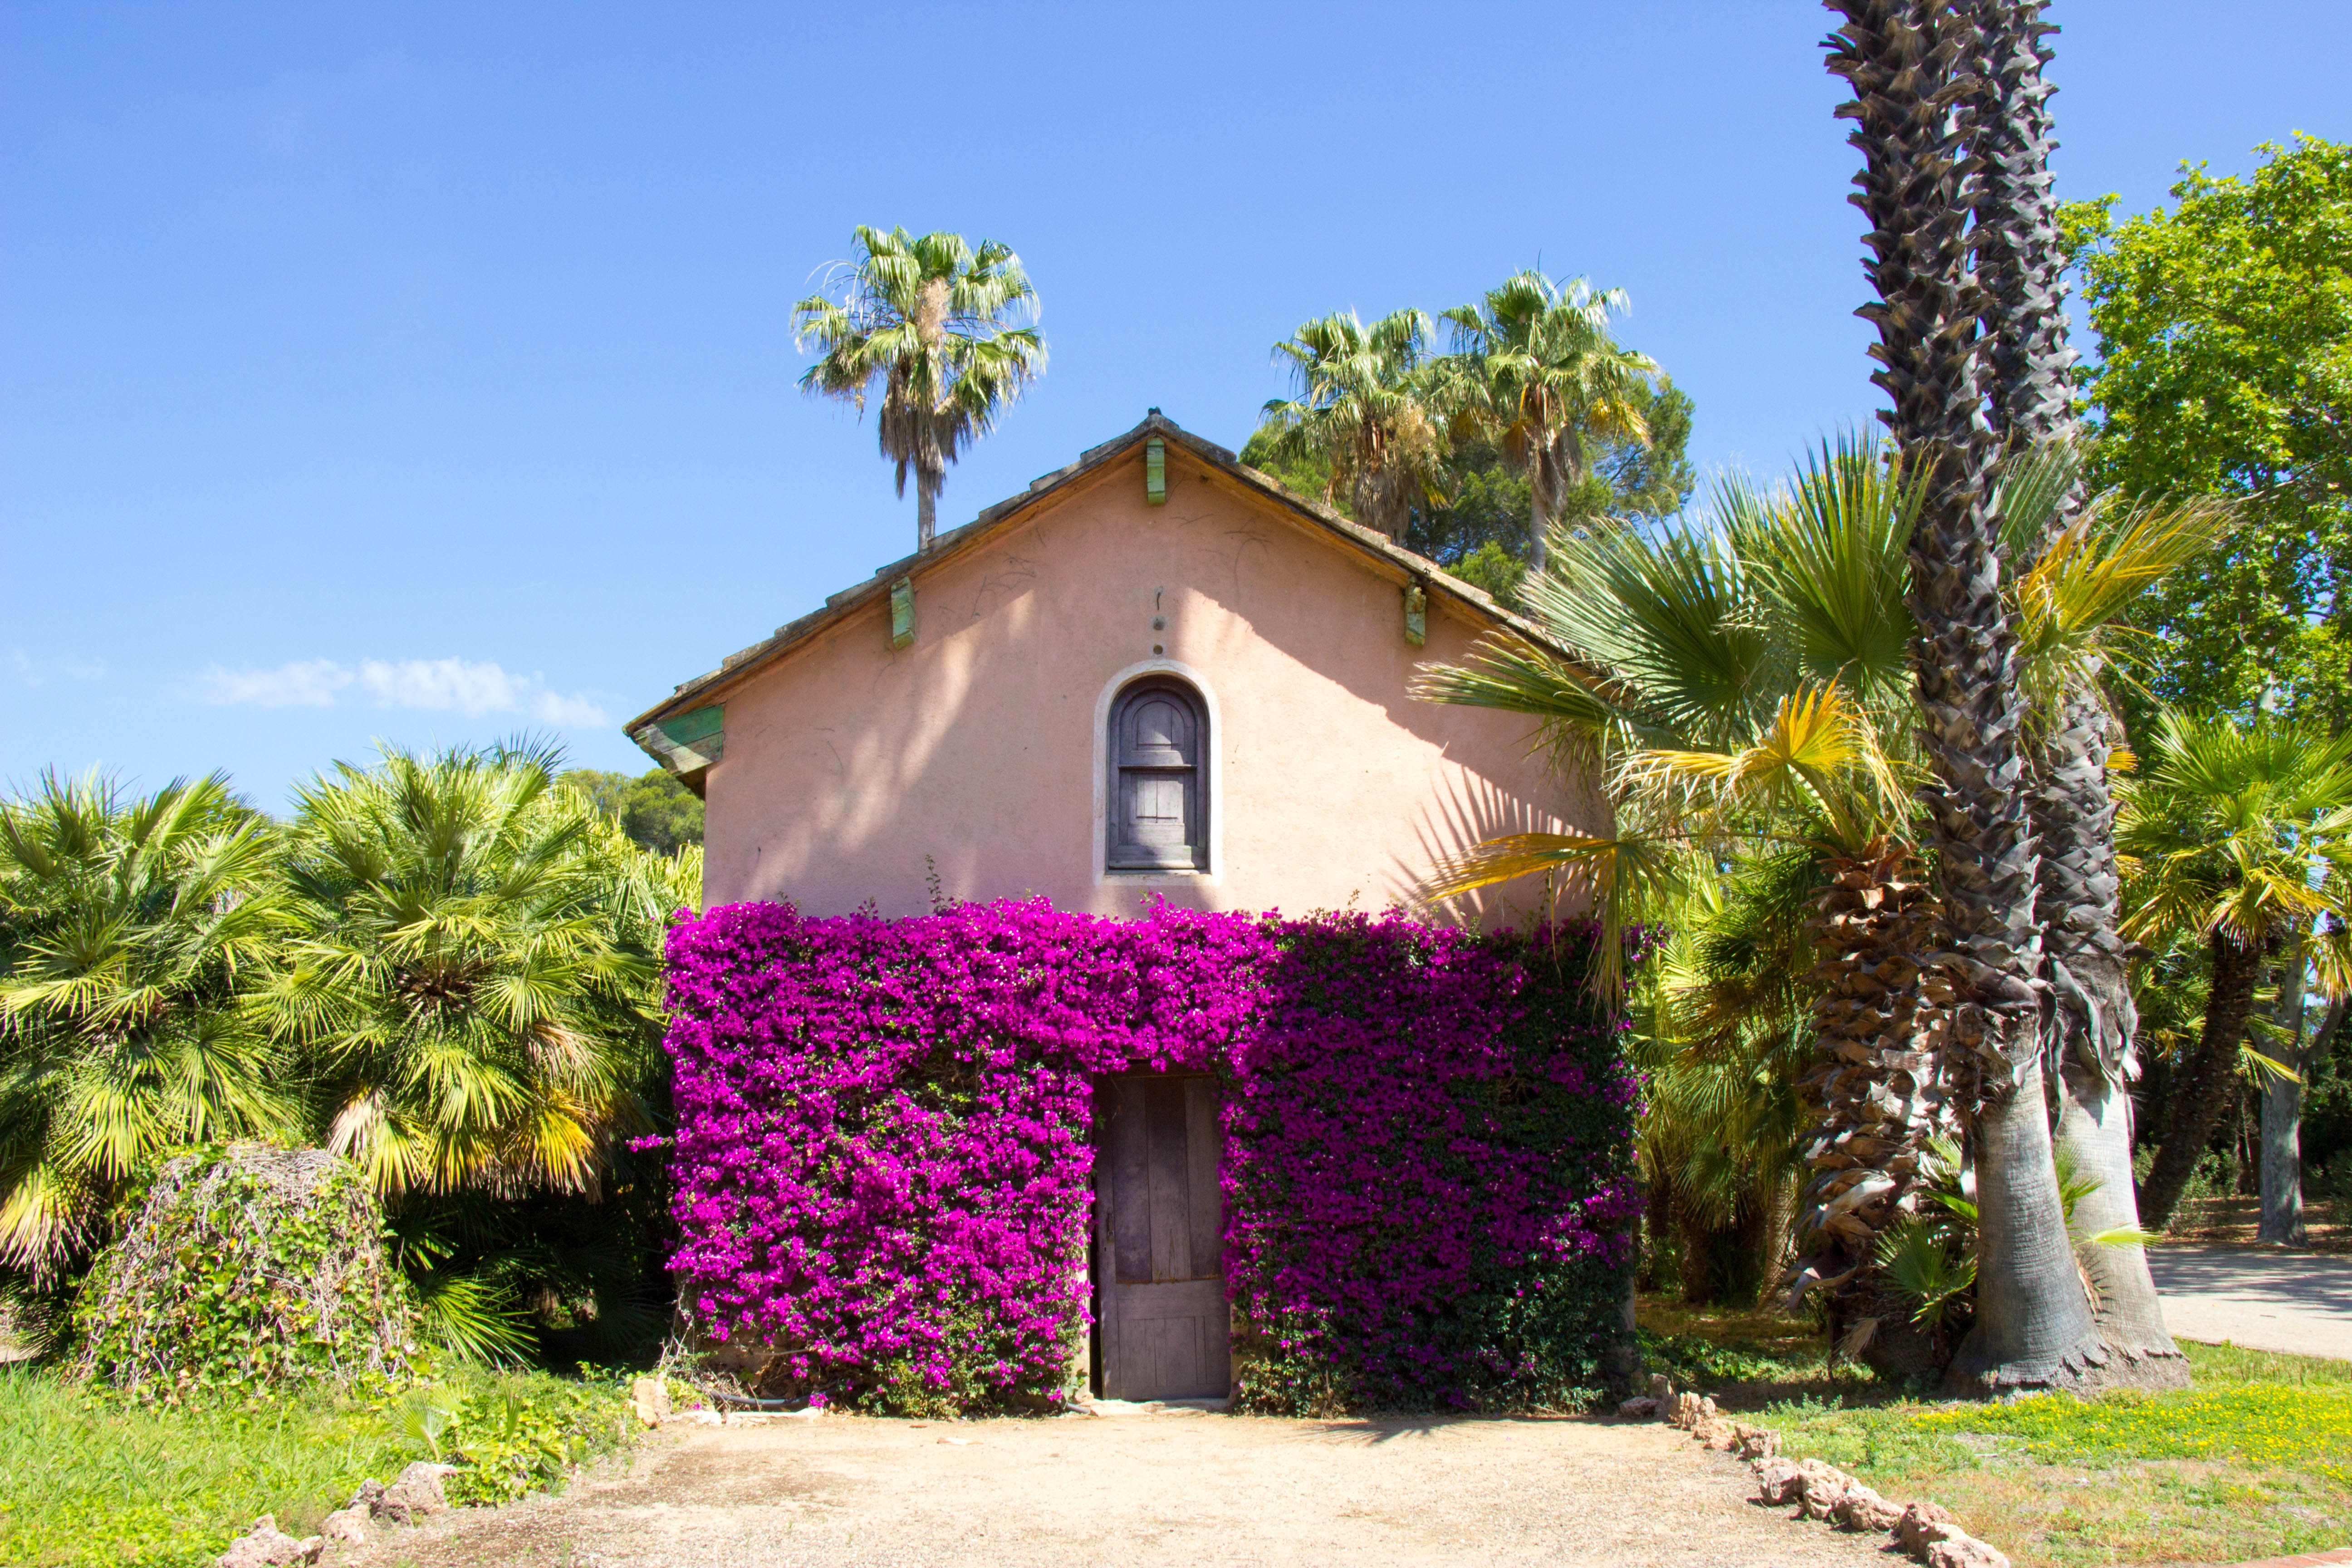
villa, mansion, house, building, home, village, cottage, facade, property, chapel, resort, estate, hacienda, real estate